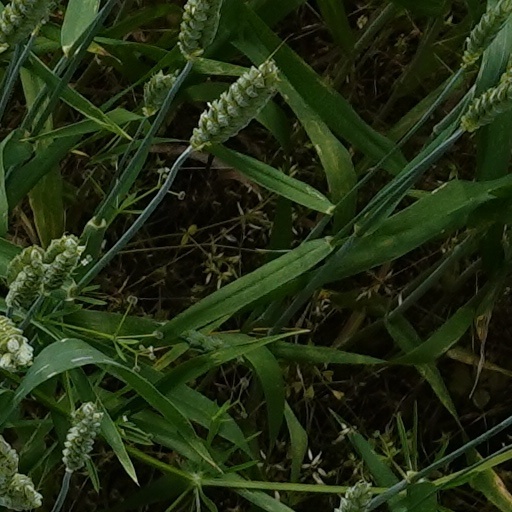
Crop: wheat